Charles F. Erb

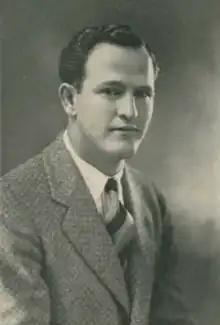

Charles Freeman Erb Jr. (December 8, 1902 – March 7, 1952) was an American college football player and coach. He served as the head football coach at the University of Nevada, Reno in 1924, the University of Idaho from 1926 to 1928, and Humboldt State College from 1935 to 1937, compiling a career coaching record of 28–19–7.